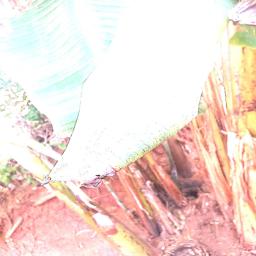
Label: MALBHOG LEAF